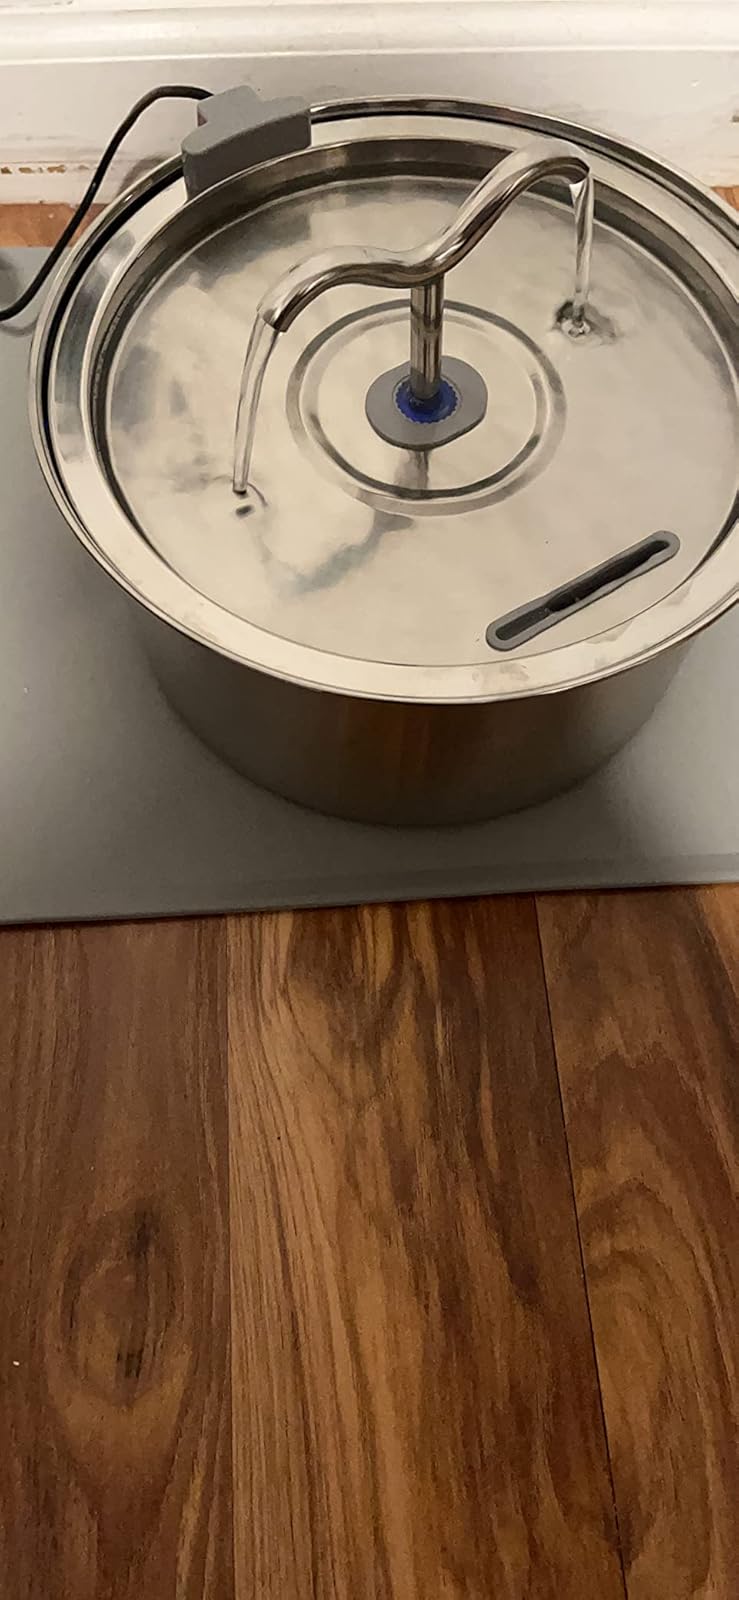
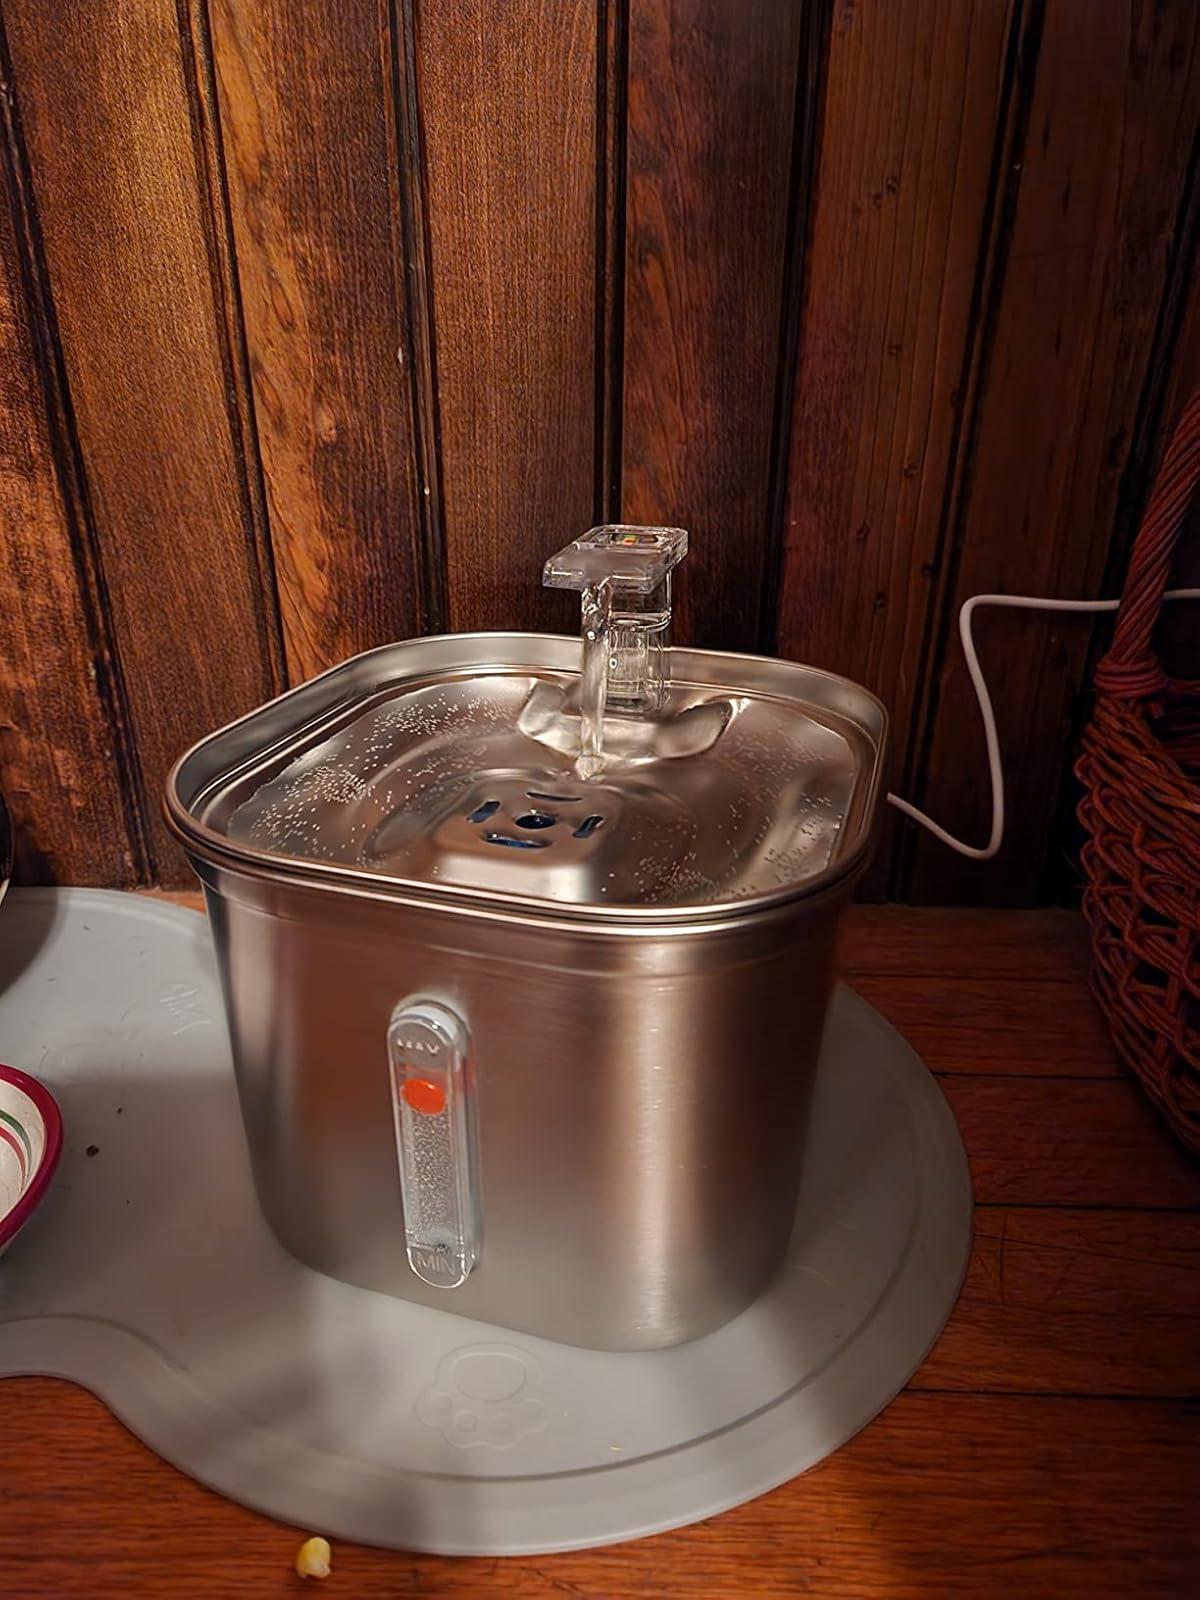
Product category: items_bowl
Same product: no